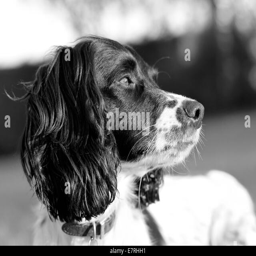
portrait of a dog basking in the sun light sniffing the breeze